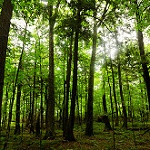
Label: forest